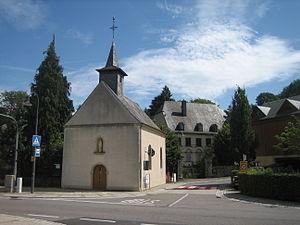
Eisenborn est une section de la commune luxembourgeoise de Junglinster située dans le canton de Grevenmacher.